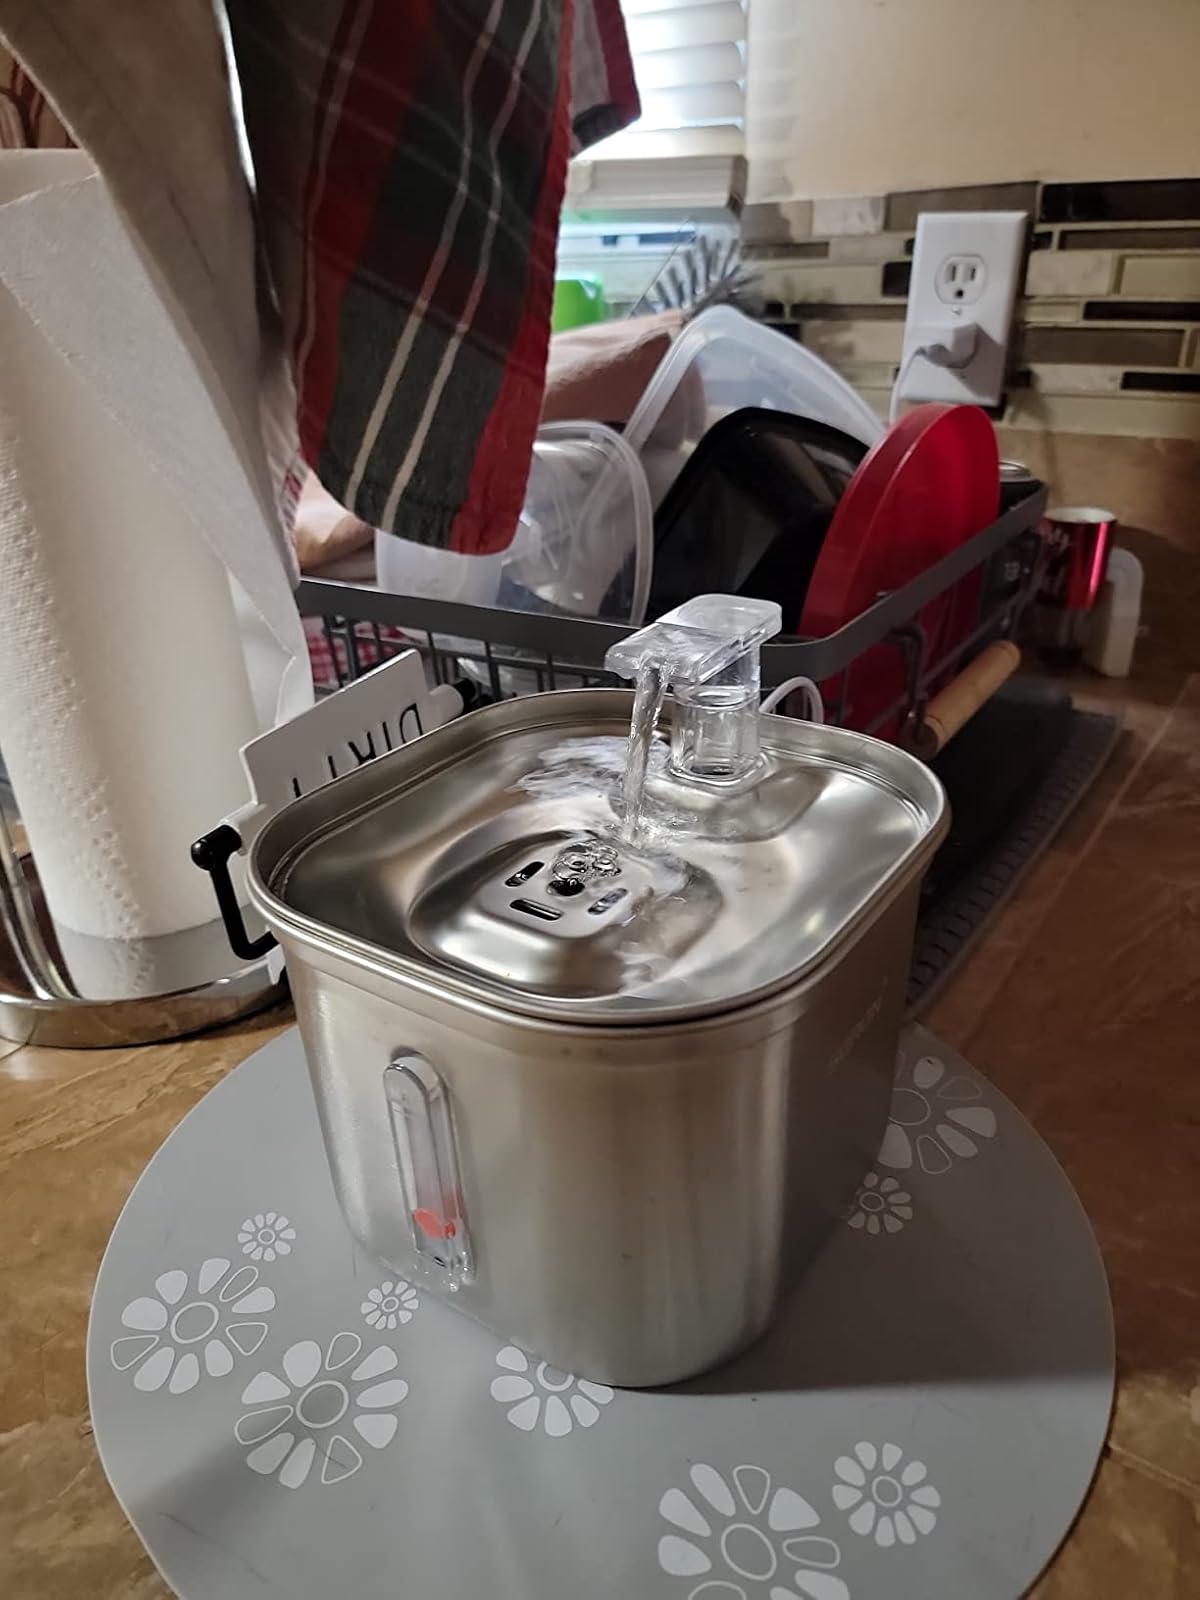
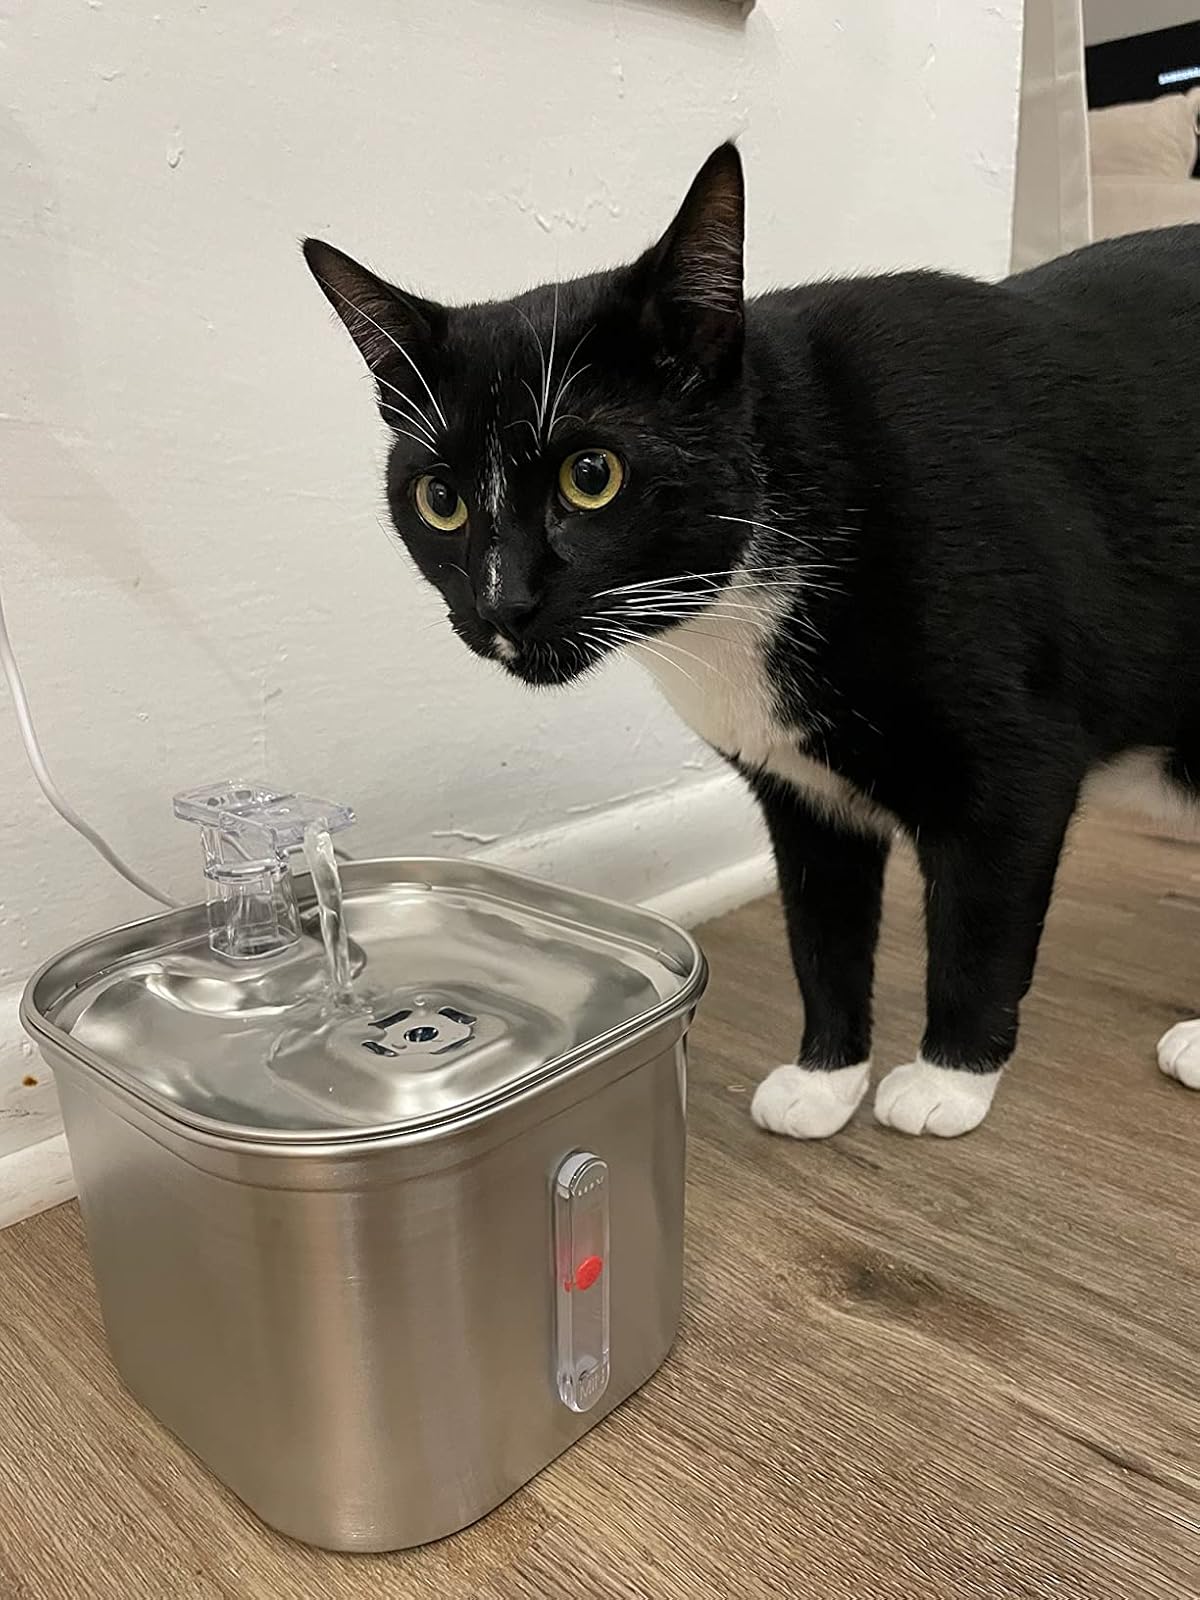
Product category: items_bowl
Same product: yes